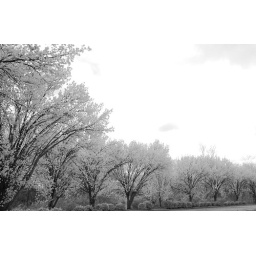
Spring in black & white